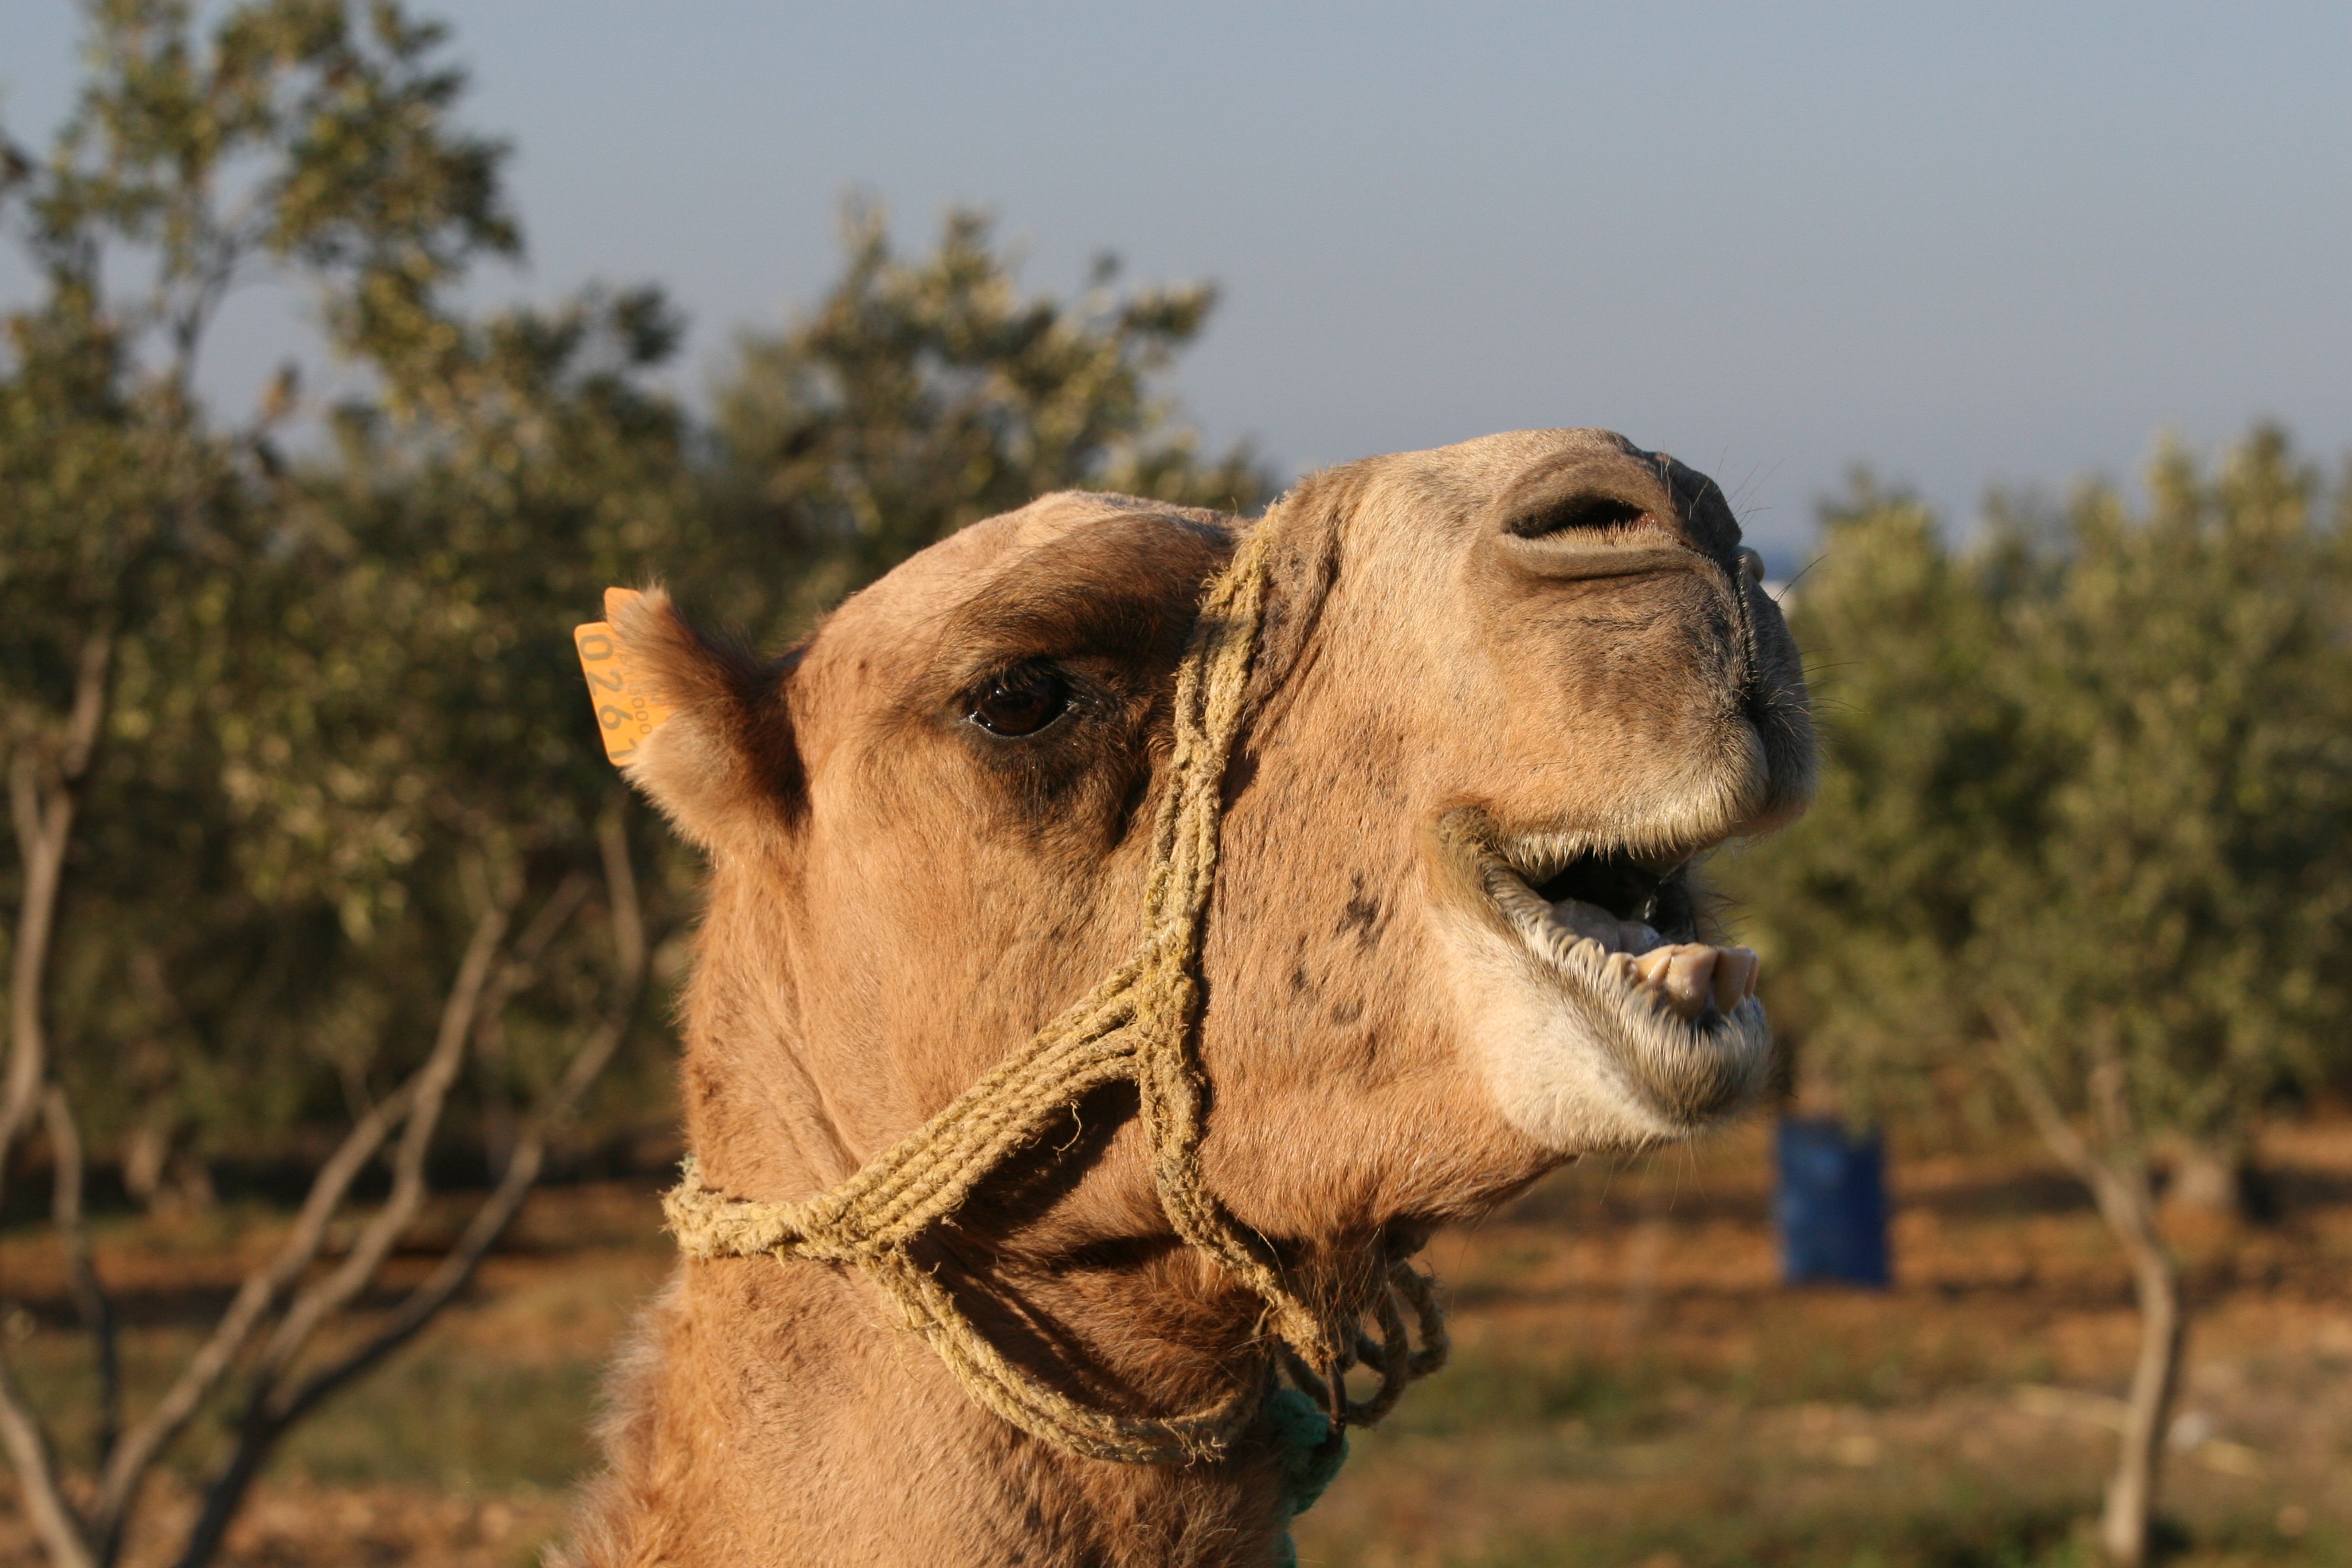
animal, wildlife, camel, mammal, fauna, close up, vertebrate, camel like mammal, arabian camel